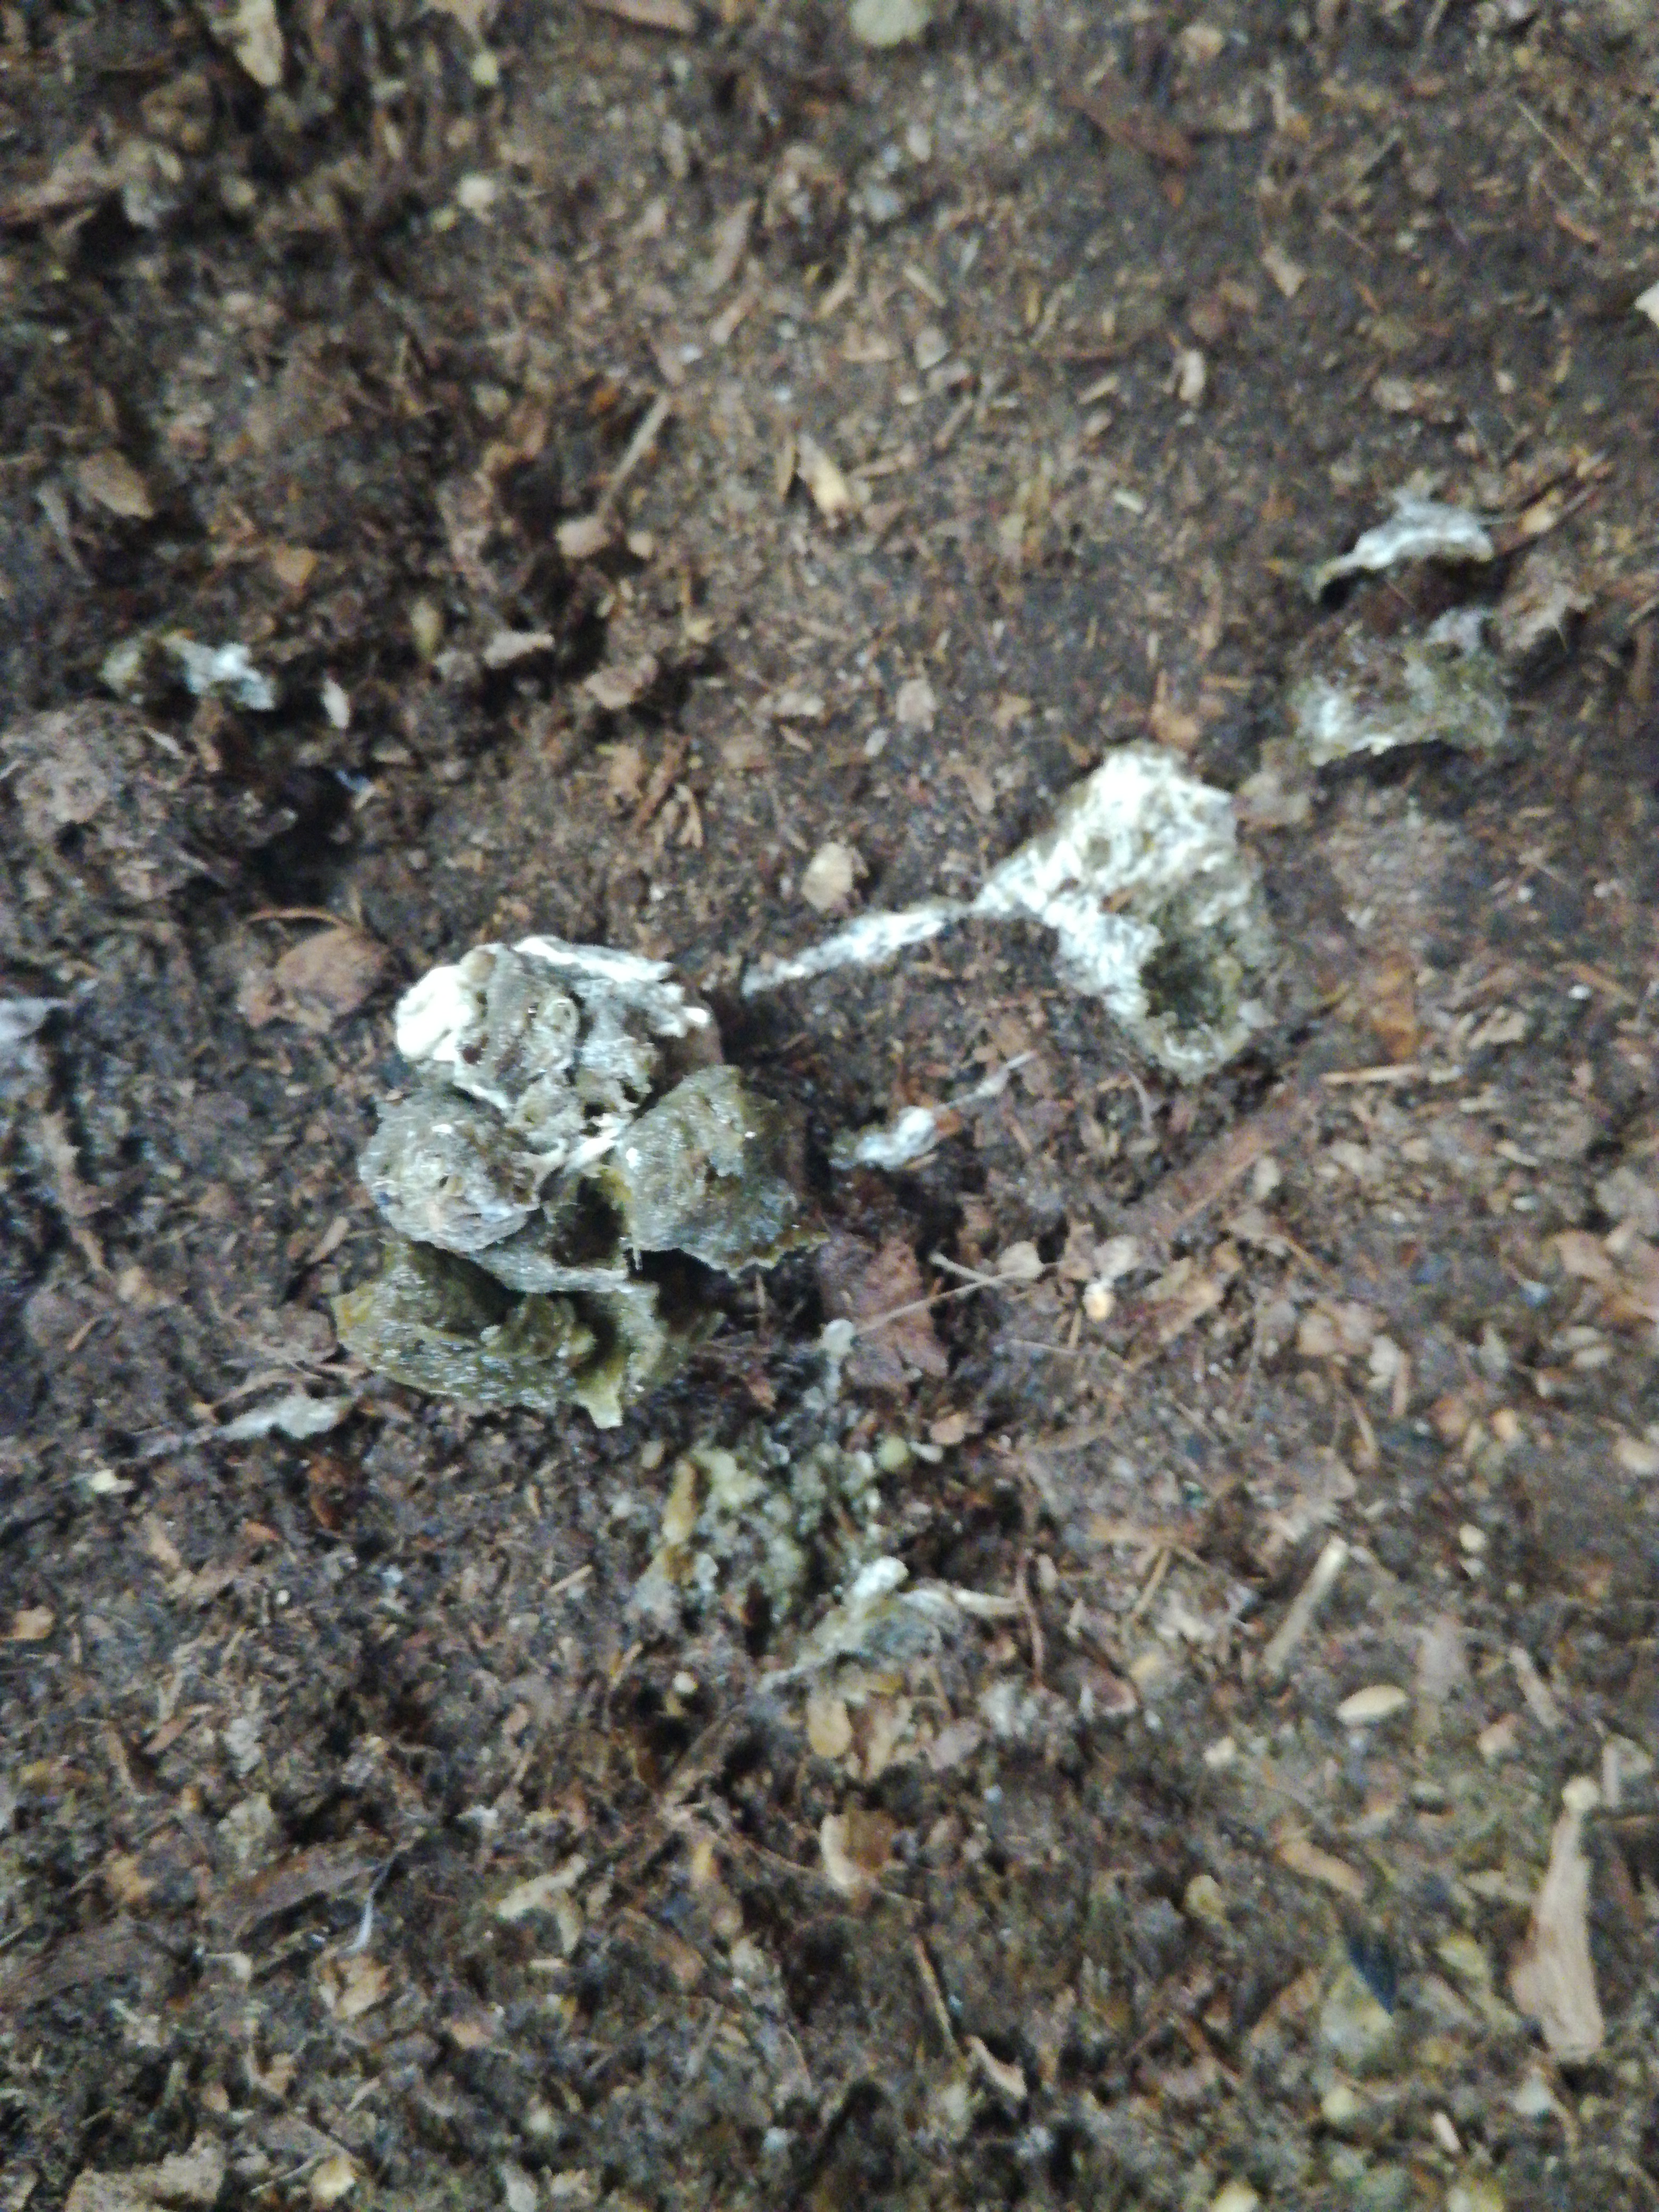
PCR-confirmed diagnosis: Healthy